Lelia Judson Tuttle

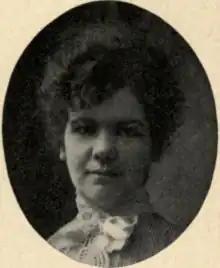
Lelia Judson Tuttle, from the 1906 yearbook of Teachers College, Columbia University

Lelia Judson Tuttle (May 12, 1878 – November 8, 1967) was an American educator and missionary in China. She was chair of the English literature department at McTyeire Institute in Shanghai from 1910 to 1926, and dean of women at Soochow University from 1926 until 1941.